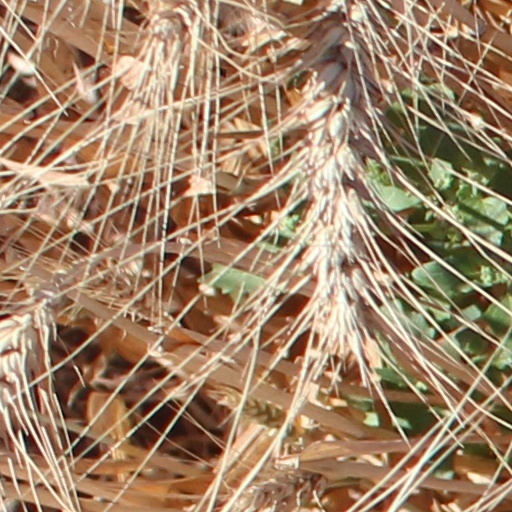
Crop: wheat